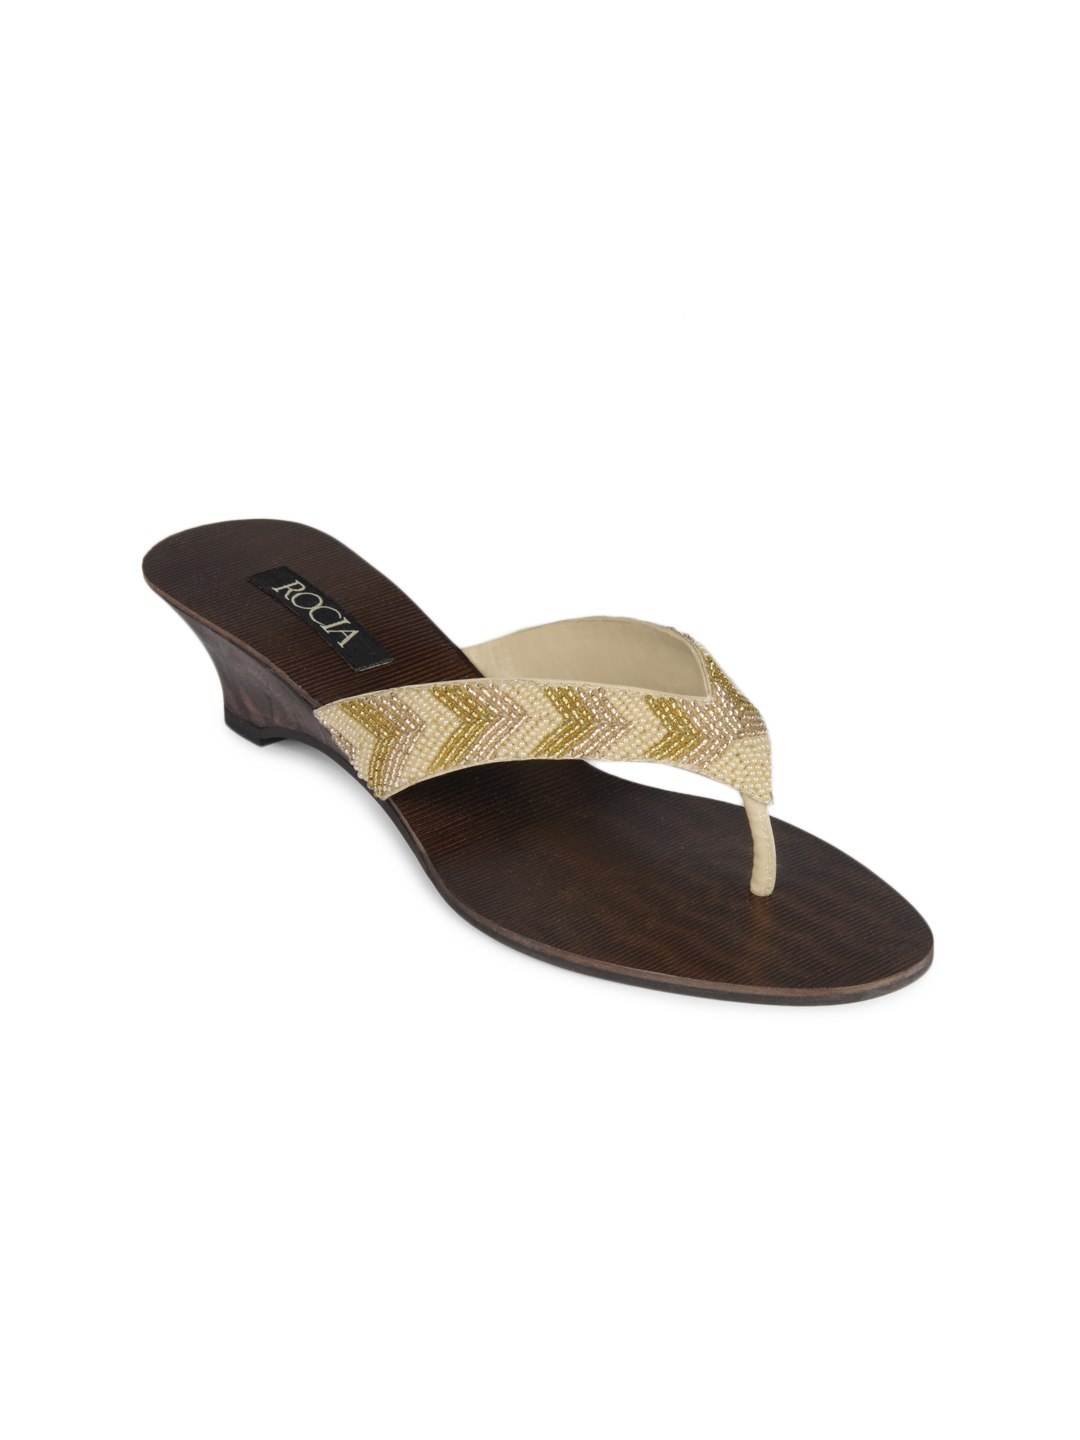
Rocia Women Gold Toned & Beige Heels
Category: Footwear / Shoes / Heels
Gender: Women
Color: Gold
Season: Winter 2012
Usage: Casual